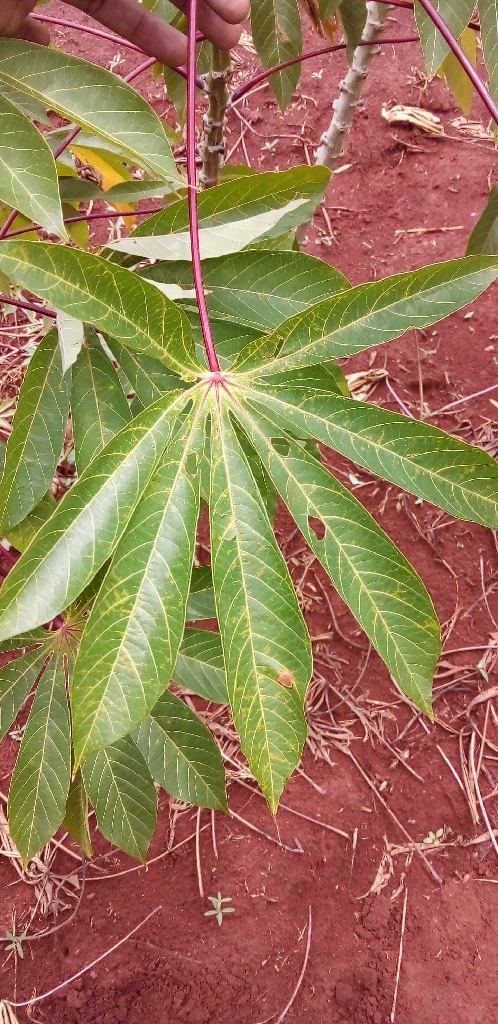
Label: cassava brown streak disease (cbsd)